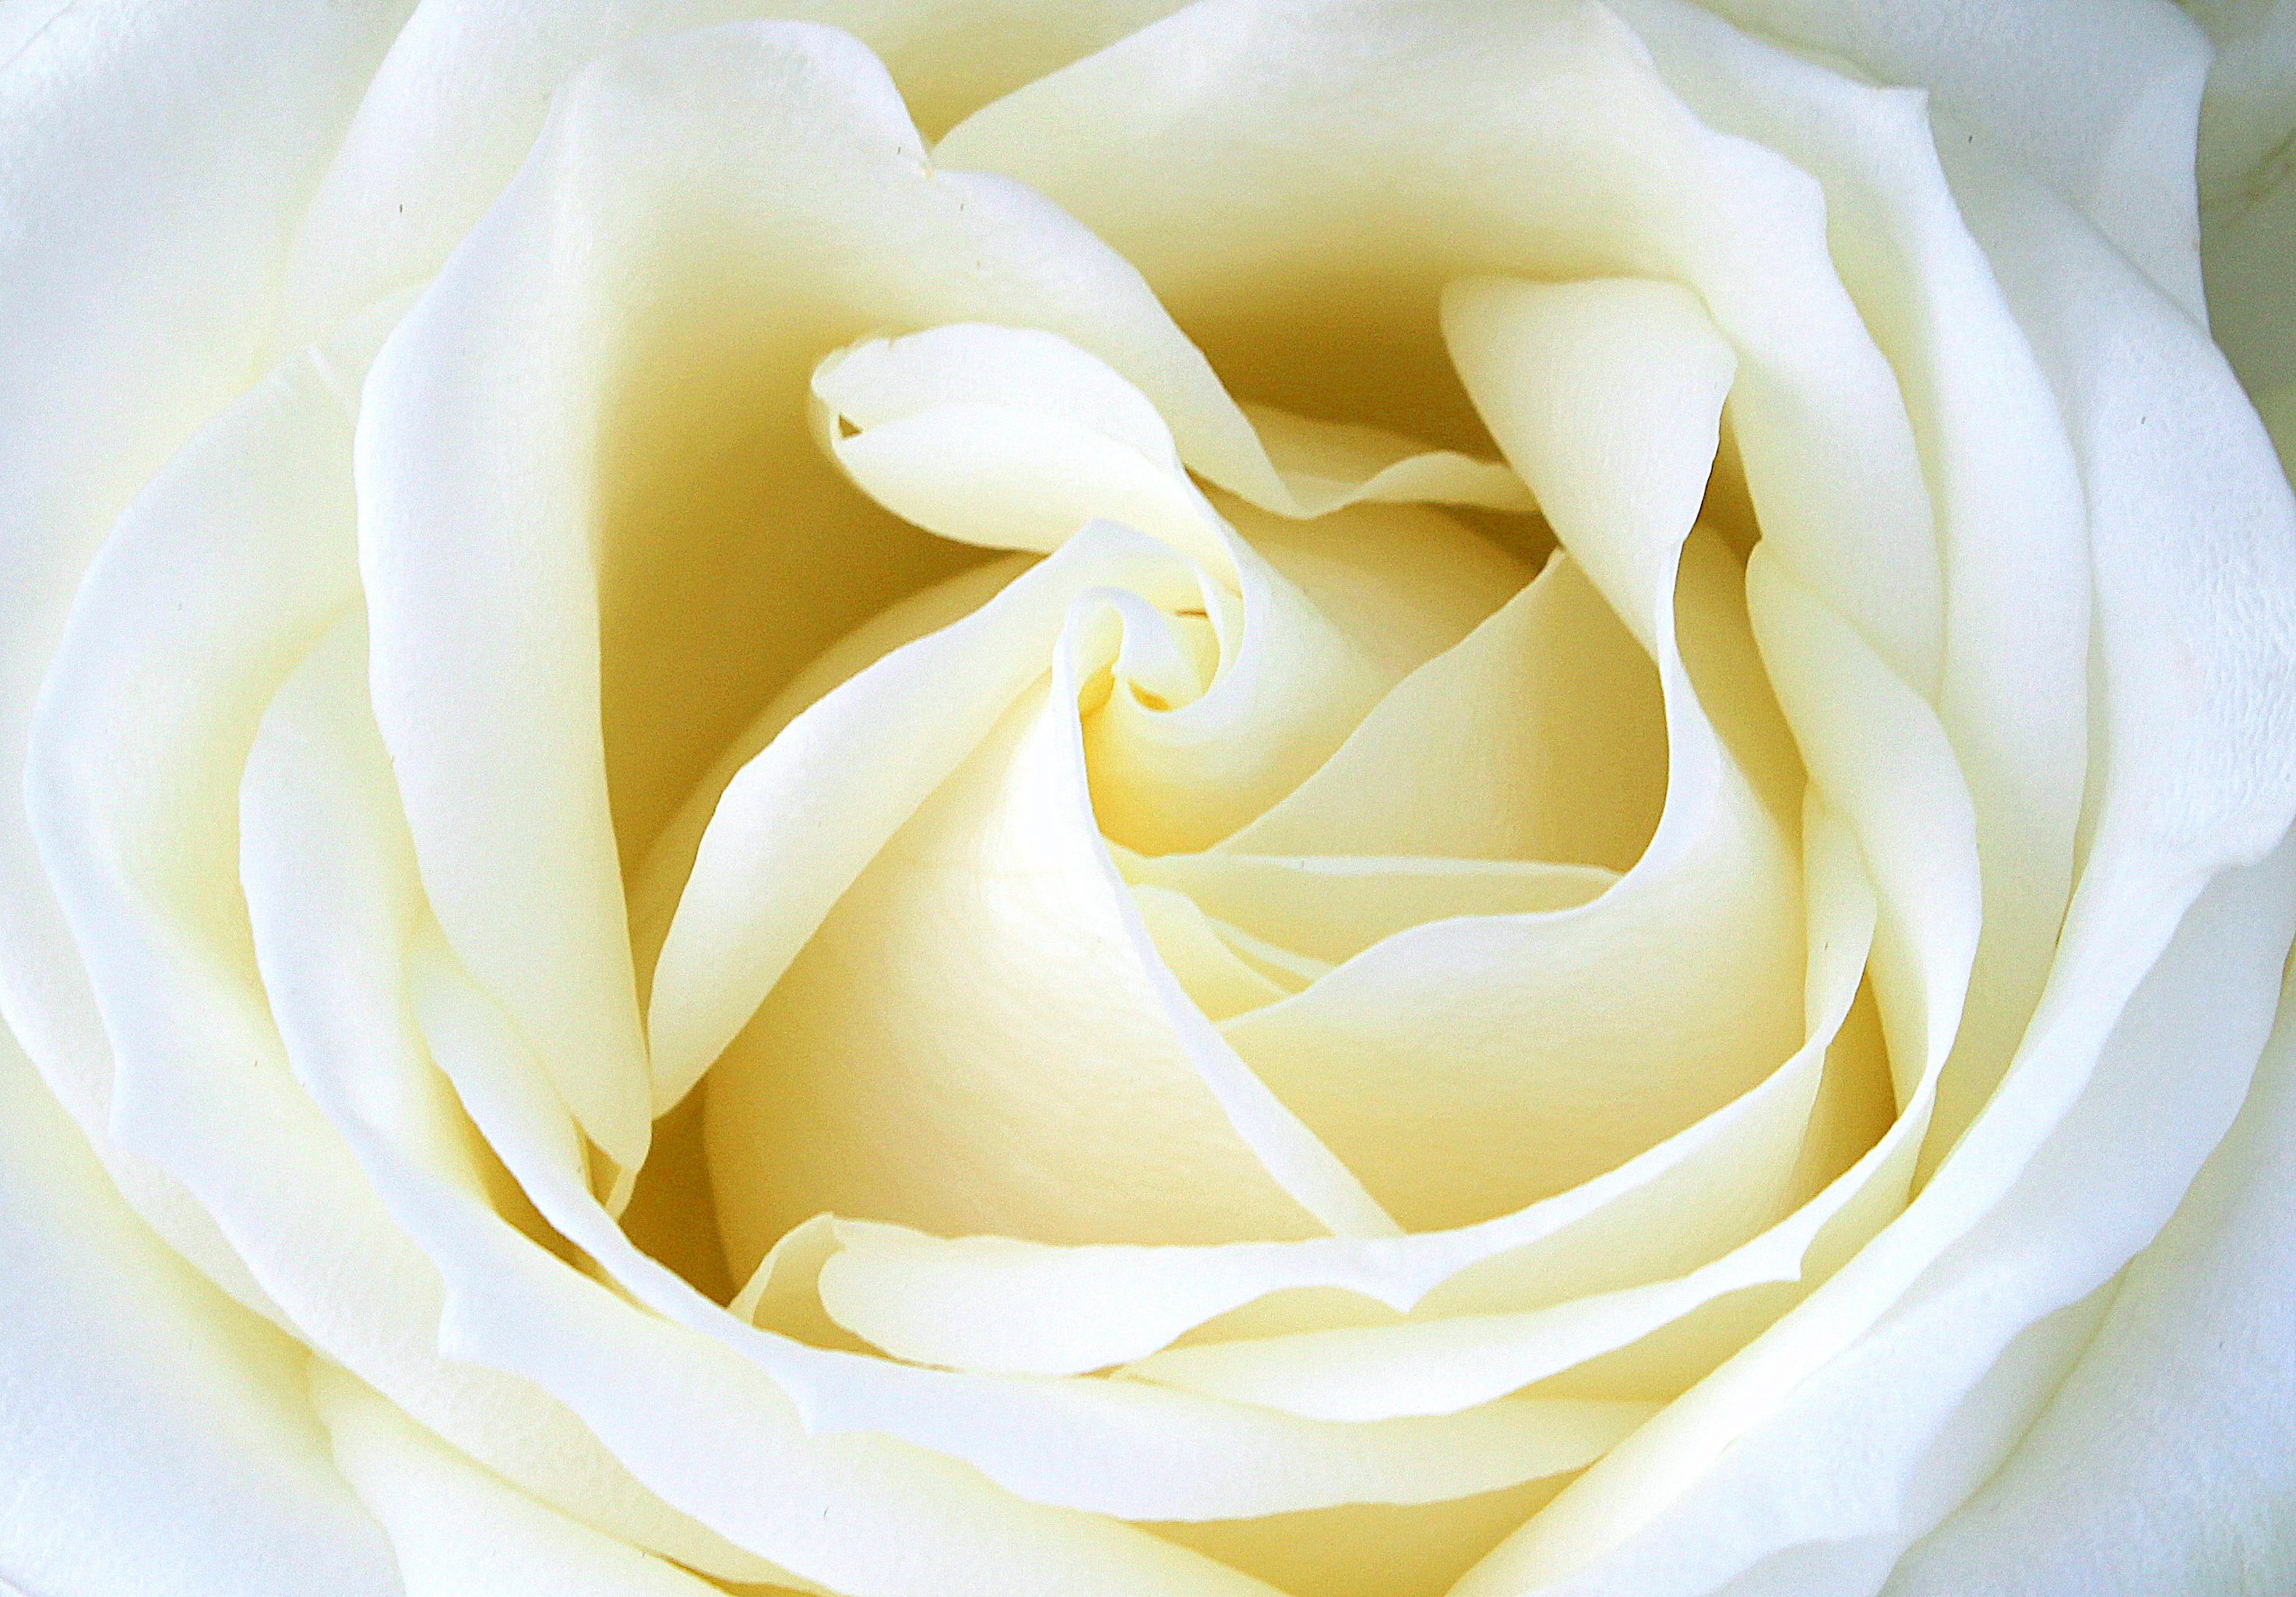
nature, blossom, plant, white, flower, petal, bloom, rose, romance, yellow, close up, tender, floribunda, rose bloom, macro photography, flowering plant, garden roses, rose family, flower bouquet, plant stem, land plant